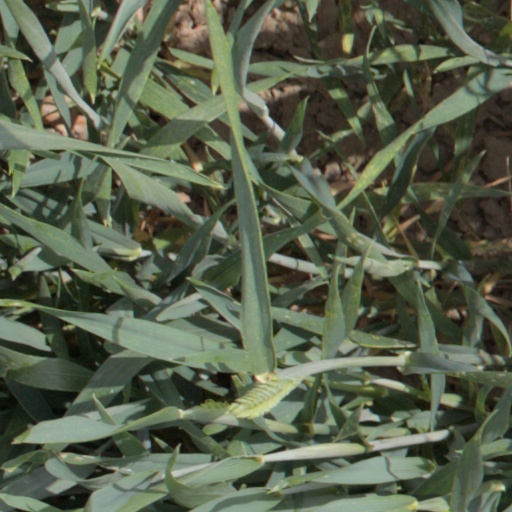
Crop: wheat